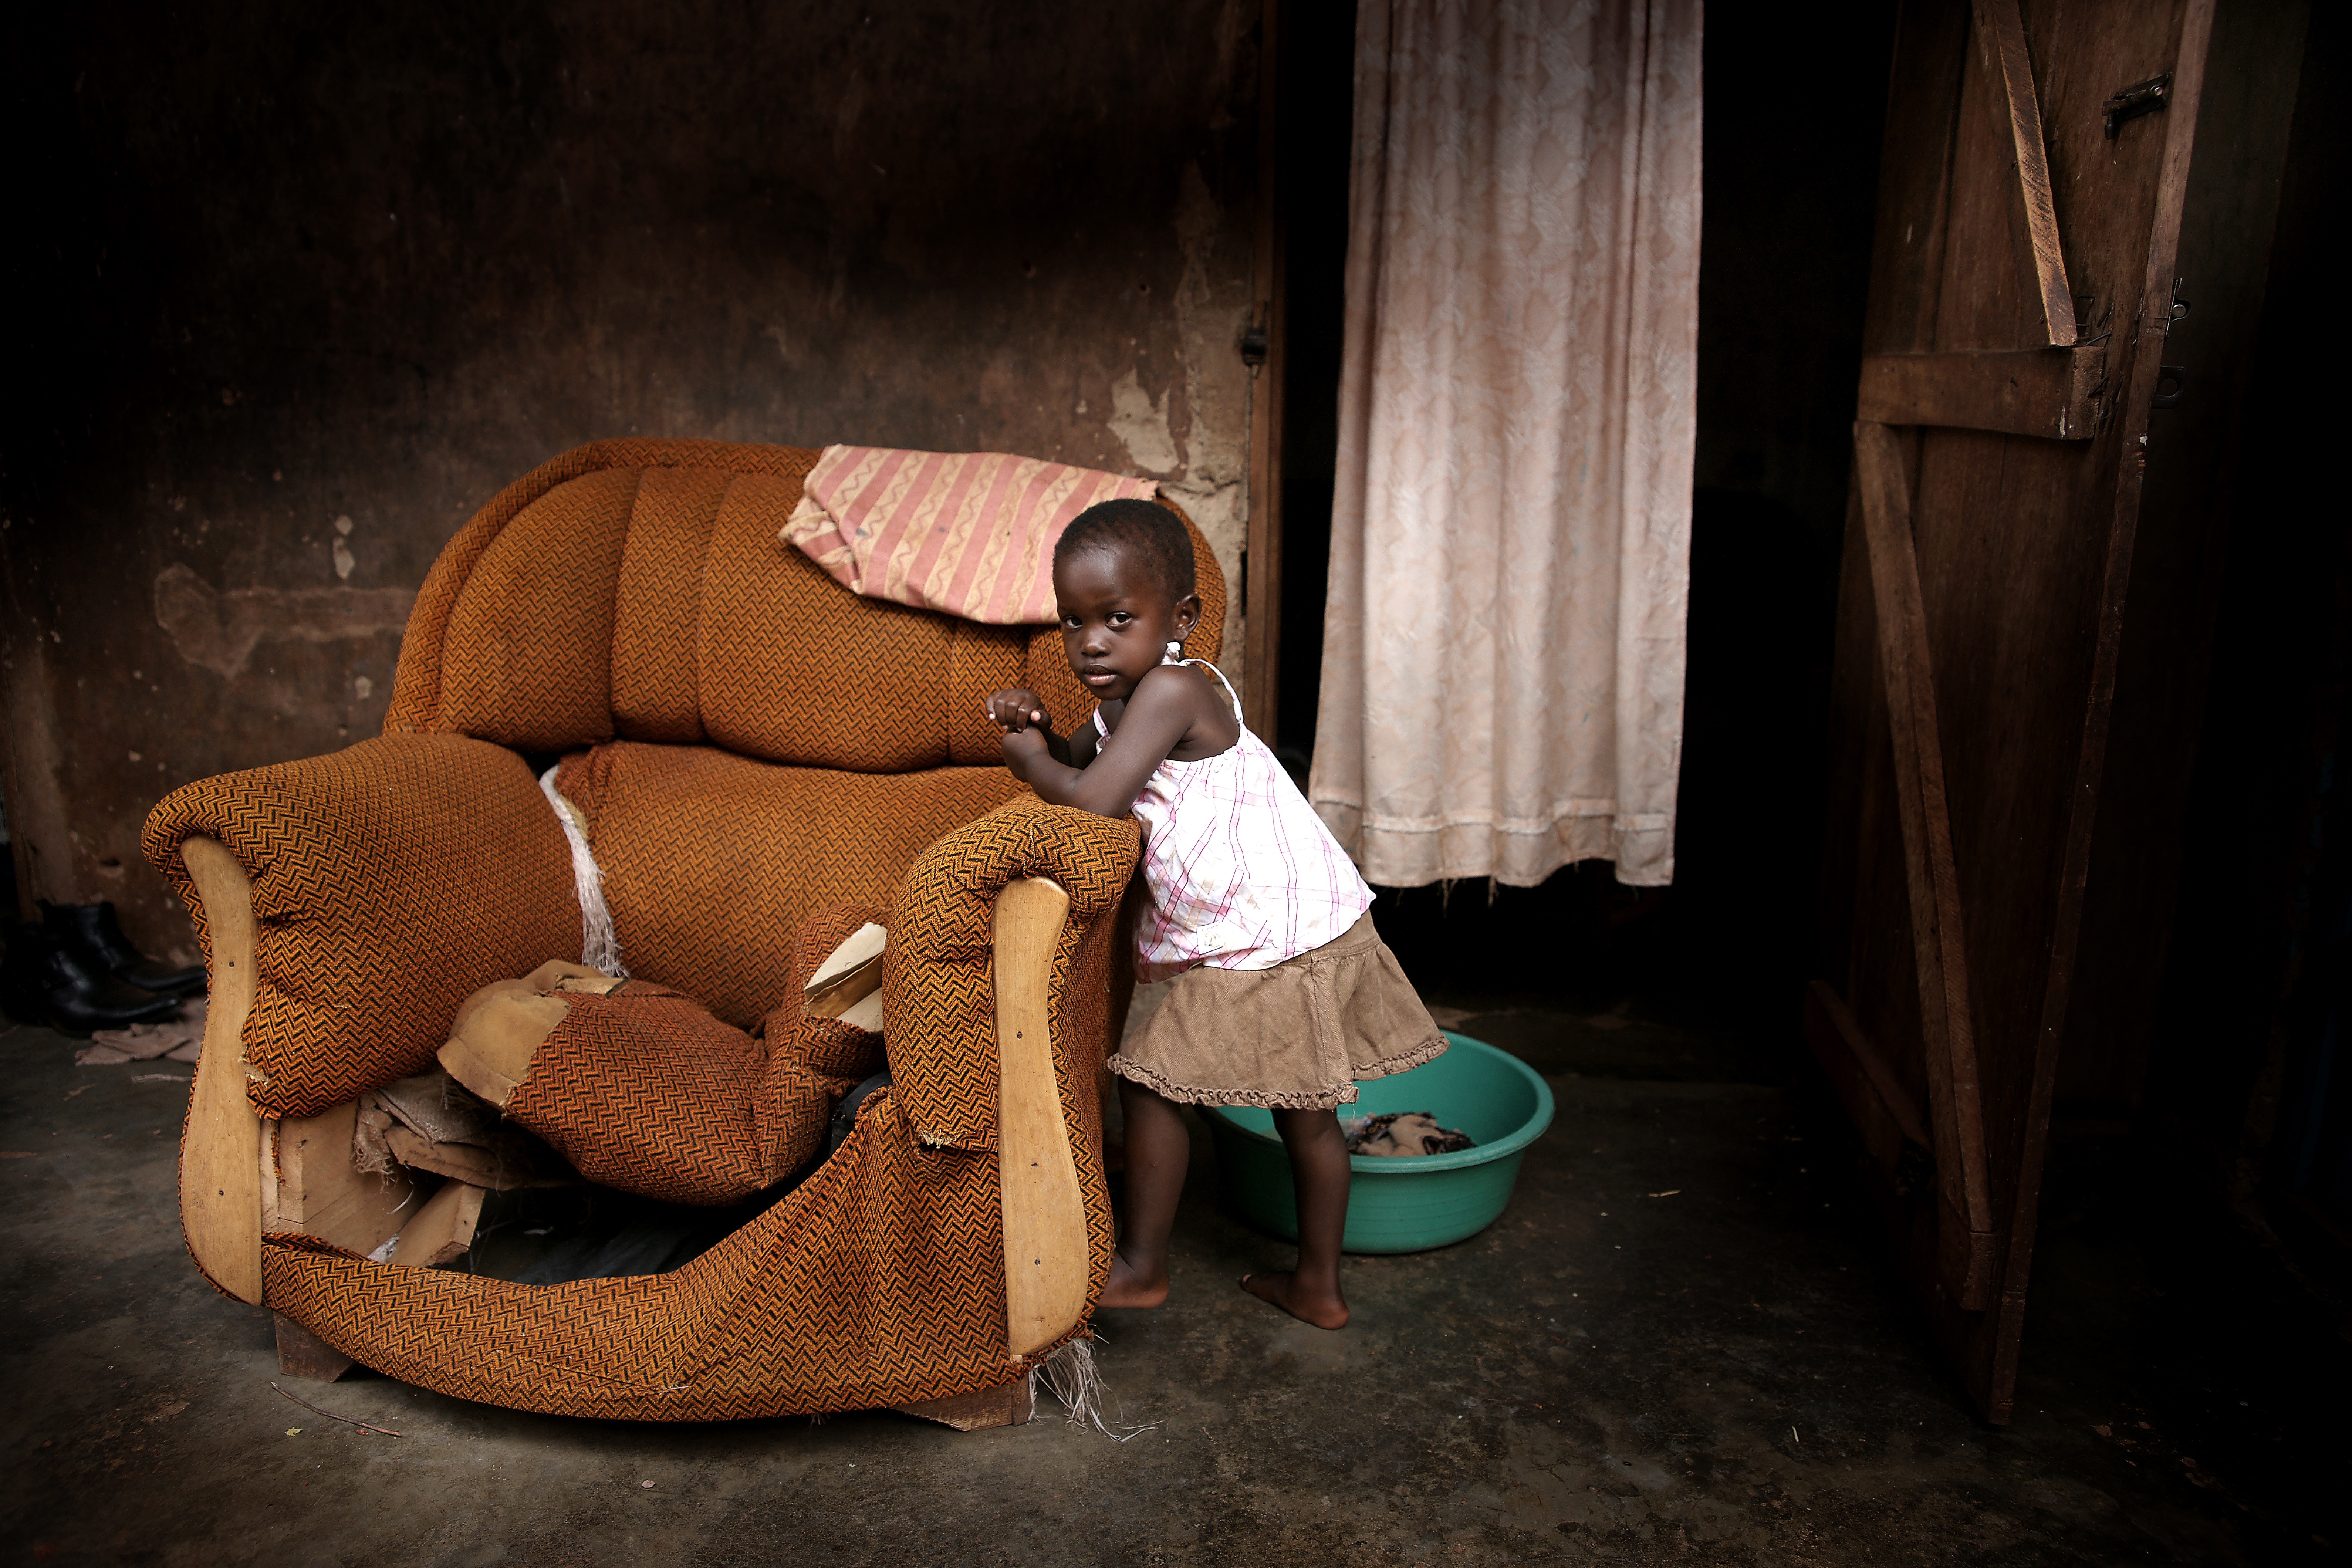
girl, sitting, mammal, child, human, cool image, fun, cool photo, human behavior